Grace Under Fire (Hong Kong TV series)

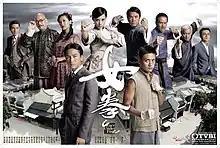
Official poster

Grace Under Fire is a 2011 Hong Kong martial arts television drama. It premiered on 7 March 2011 on Hong Kong's TVB Jade and TVB HD Jade channels, and ran for 32 episodes. Produced by Marco Law, "Grace Under Fire" is a Television Broadcasts Limited (TVB) production. It takes place in the early 1920s in Foshan and Guangzhou during the Republic of China era, and follows a fictional account of Mok Kwai-lan (portrayed by Liu Xuan), the last wife of Chinese martial arts folk hero of Cantonese ethnicity, Wong Fei-hung (portrayed by David Chiang).